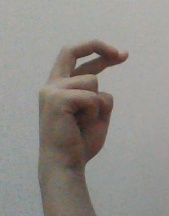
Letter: zay